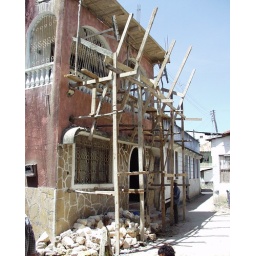
A building scaffold on a house in Mombasa.